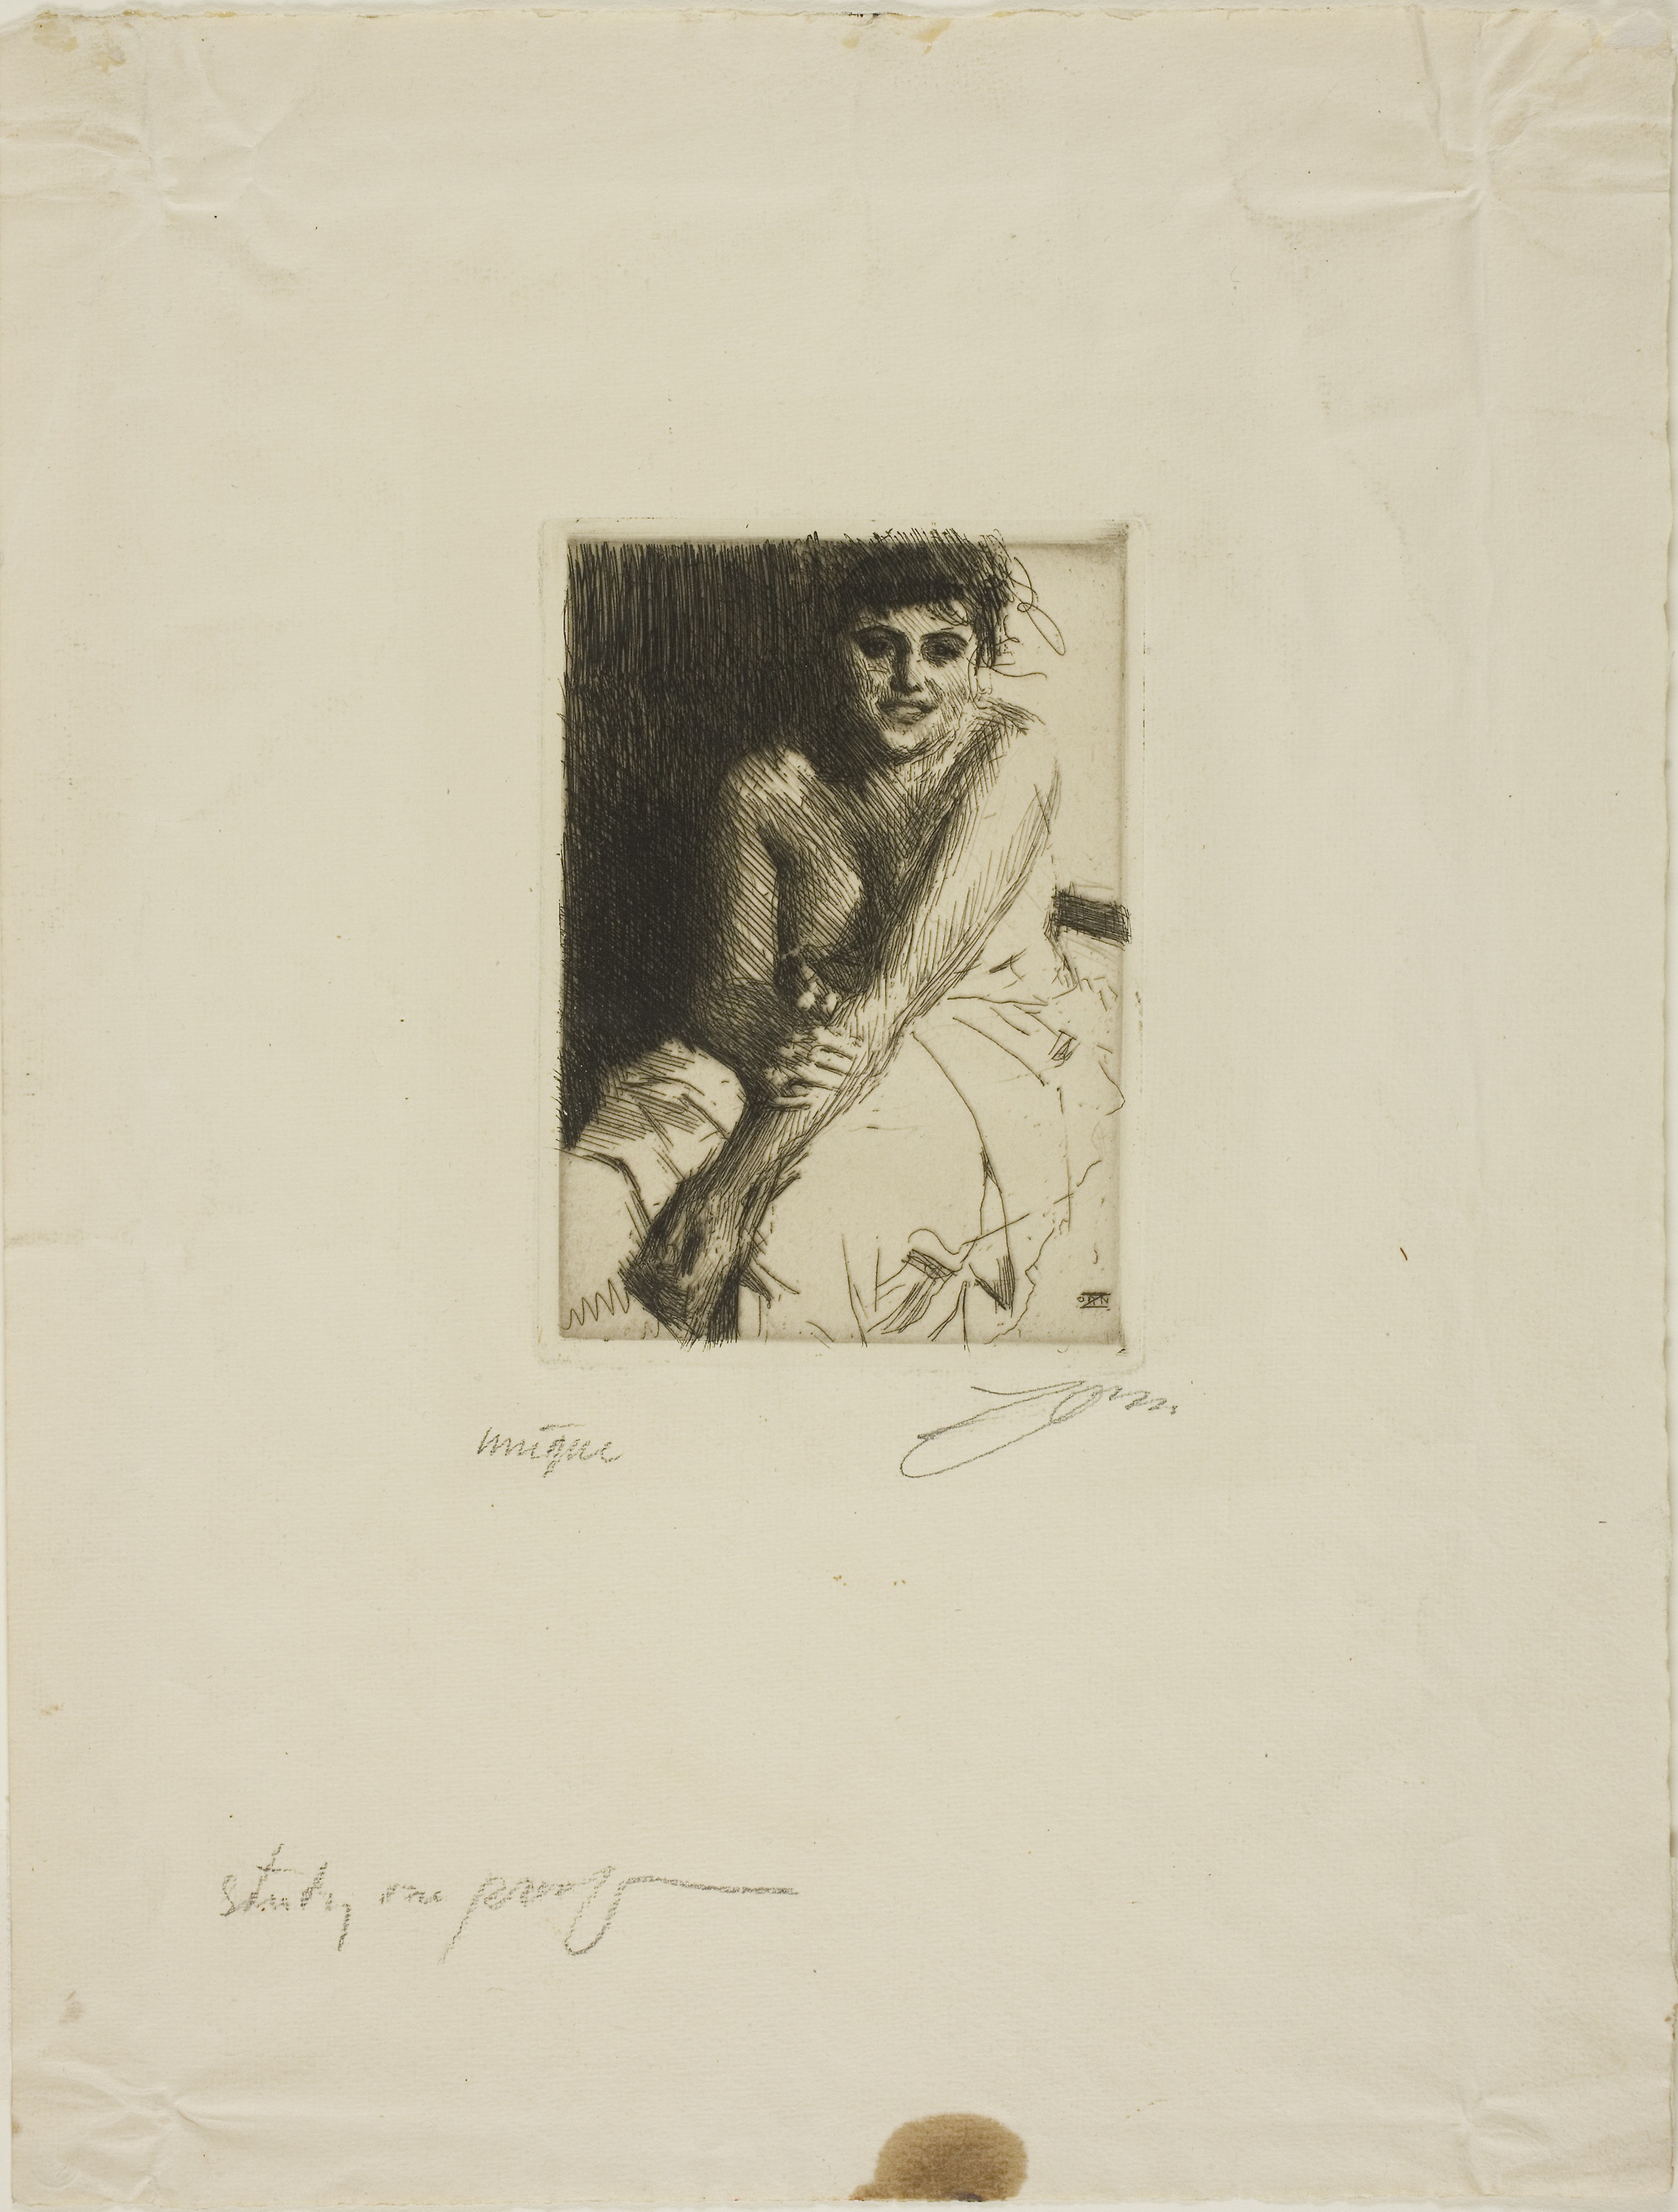
text, art, illustration, drawing, room, visual arts, paper, paper product, modern art